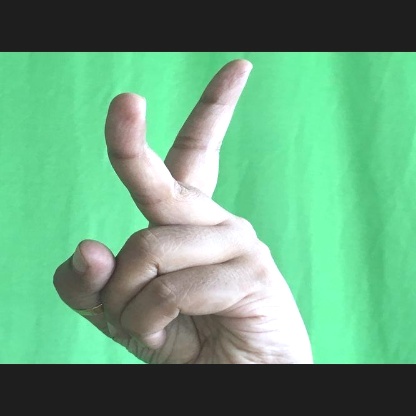
Mudra: Katrimukha